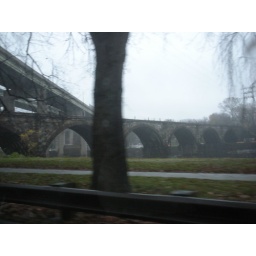
drive-by photo.......the railroad bridge is now controlled by CSX Trenton Subdivision. I can find no other info on it,,,,,,,,,,DSCN9626